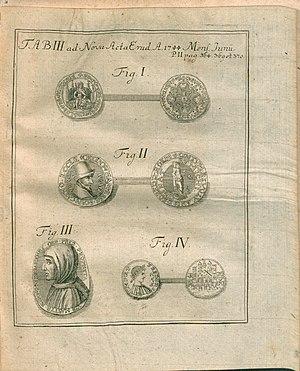
Louis Jobert est un jésuite, prédicateur, numismate, professeur et dramaturge français. On lui doit une étude sur les médailles de la Rome antique, traduite en plusieurs langues.